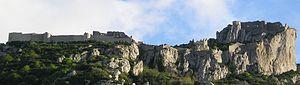
Le Château de Peyrepertuse, vu depuis la commune de Rouffiac-des-Corbières.
Le château de Peyrepertuse est un château dit « cathare » situé dans le département de l'Aude en région Occitanie.